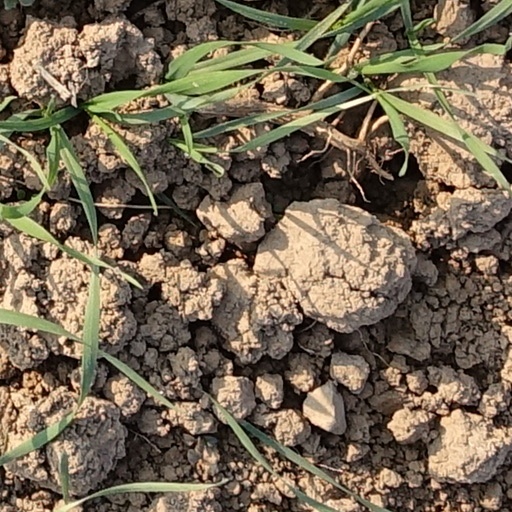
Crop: wheat